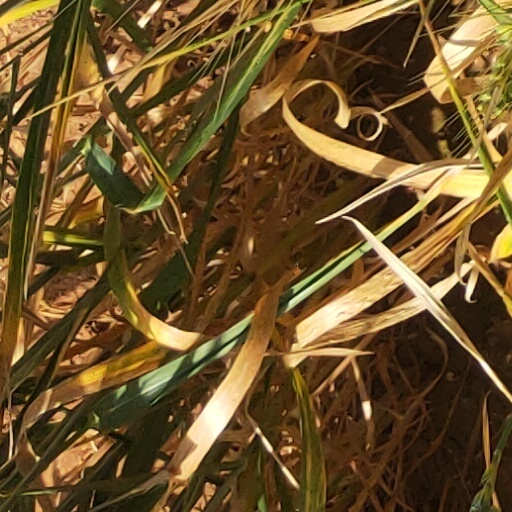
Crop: wheat